Medan

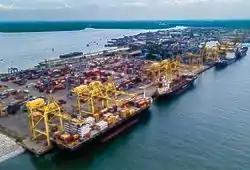
Belawan Container Terminal

The Bataks in Medan are of three subethnicities. The native Karo mostly live in the southern parts of Medan, including Padang Bulan, Medan Johor and Tuntungan. The Toba, whom the Dutch employed on their oil palm plantations, live in Marindal and Amplas, or in nearby city centres such as the Medan Perjuangan district. Finally, the Mandailing, who migrated to Medan after Indonesian independence in search of job opportunities, mainly live in Medan Tembung. The primary languages spoken by Bataks in Medan are Batak and Karo.